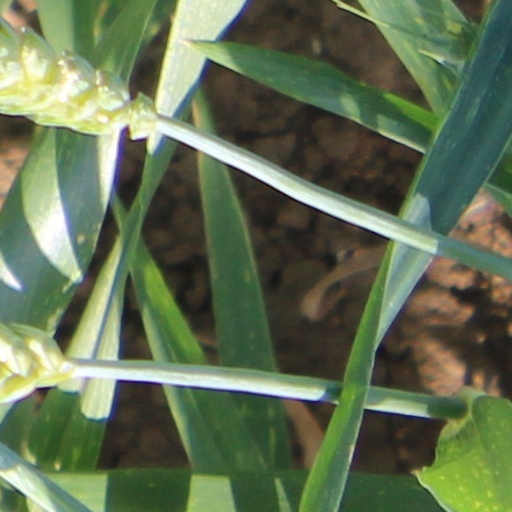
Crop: wheat